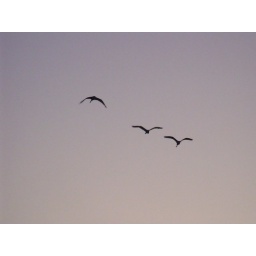
three great egrets flying in the dawn sky ... this is what life is all about